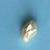
Maize quality: Bad